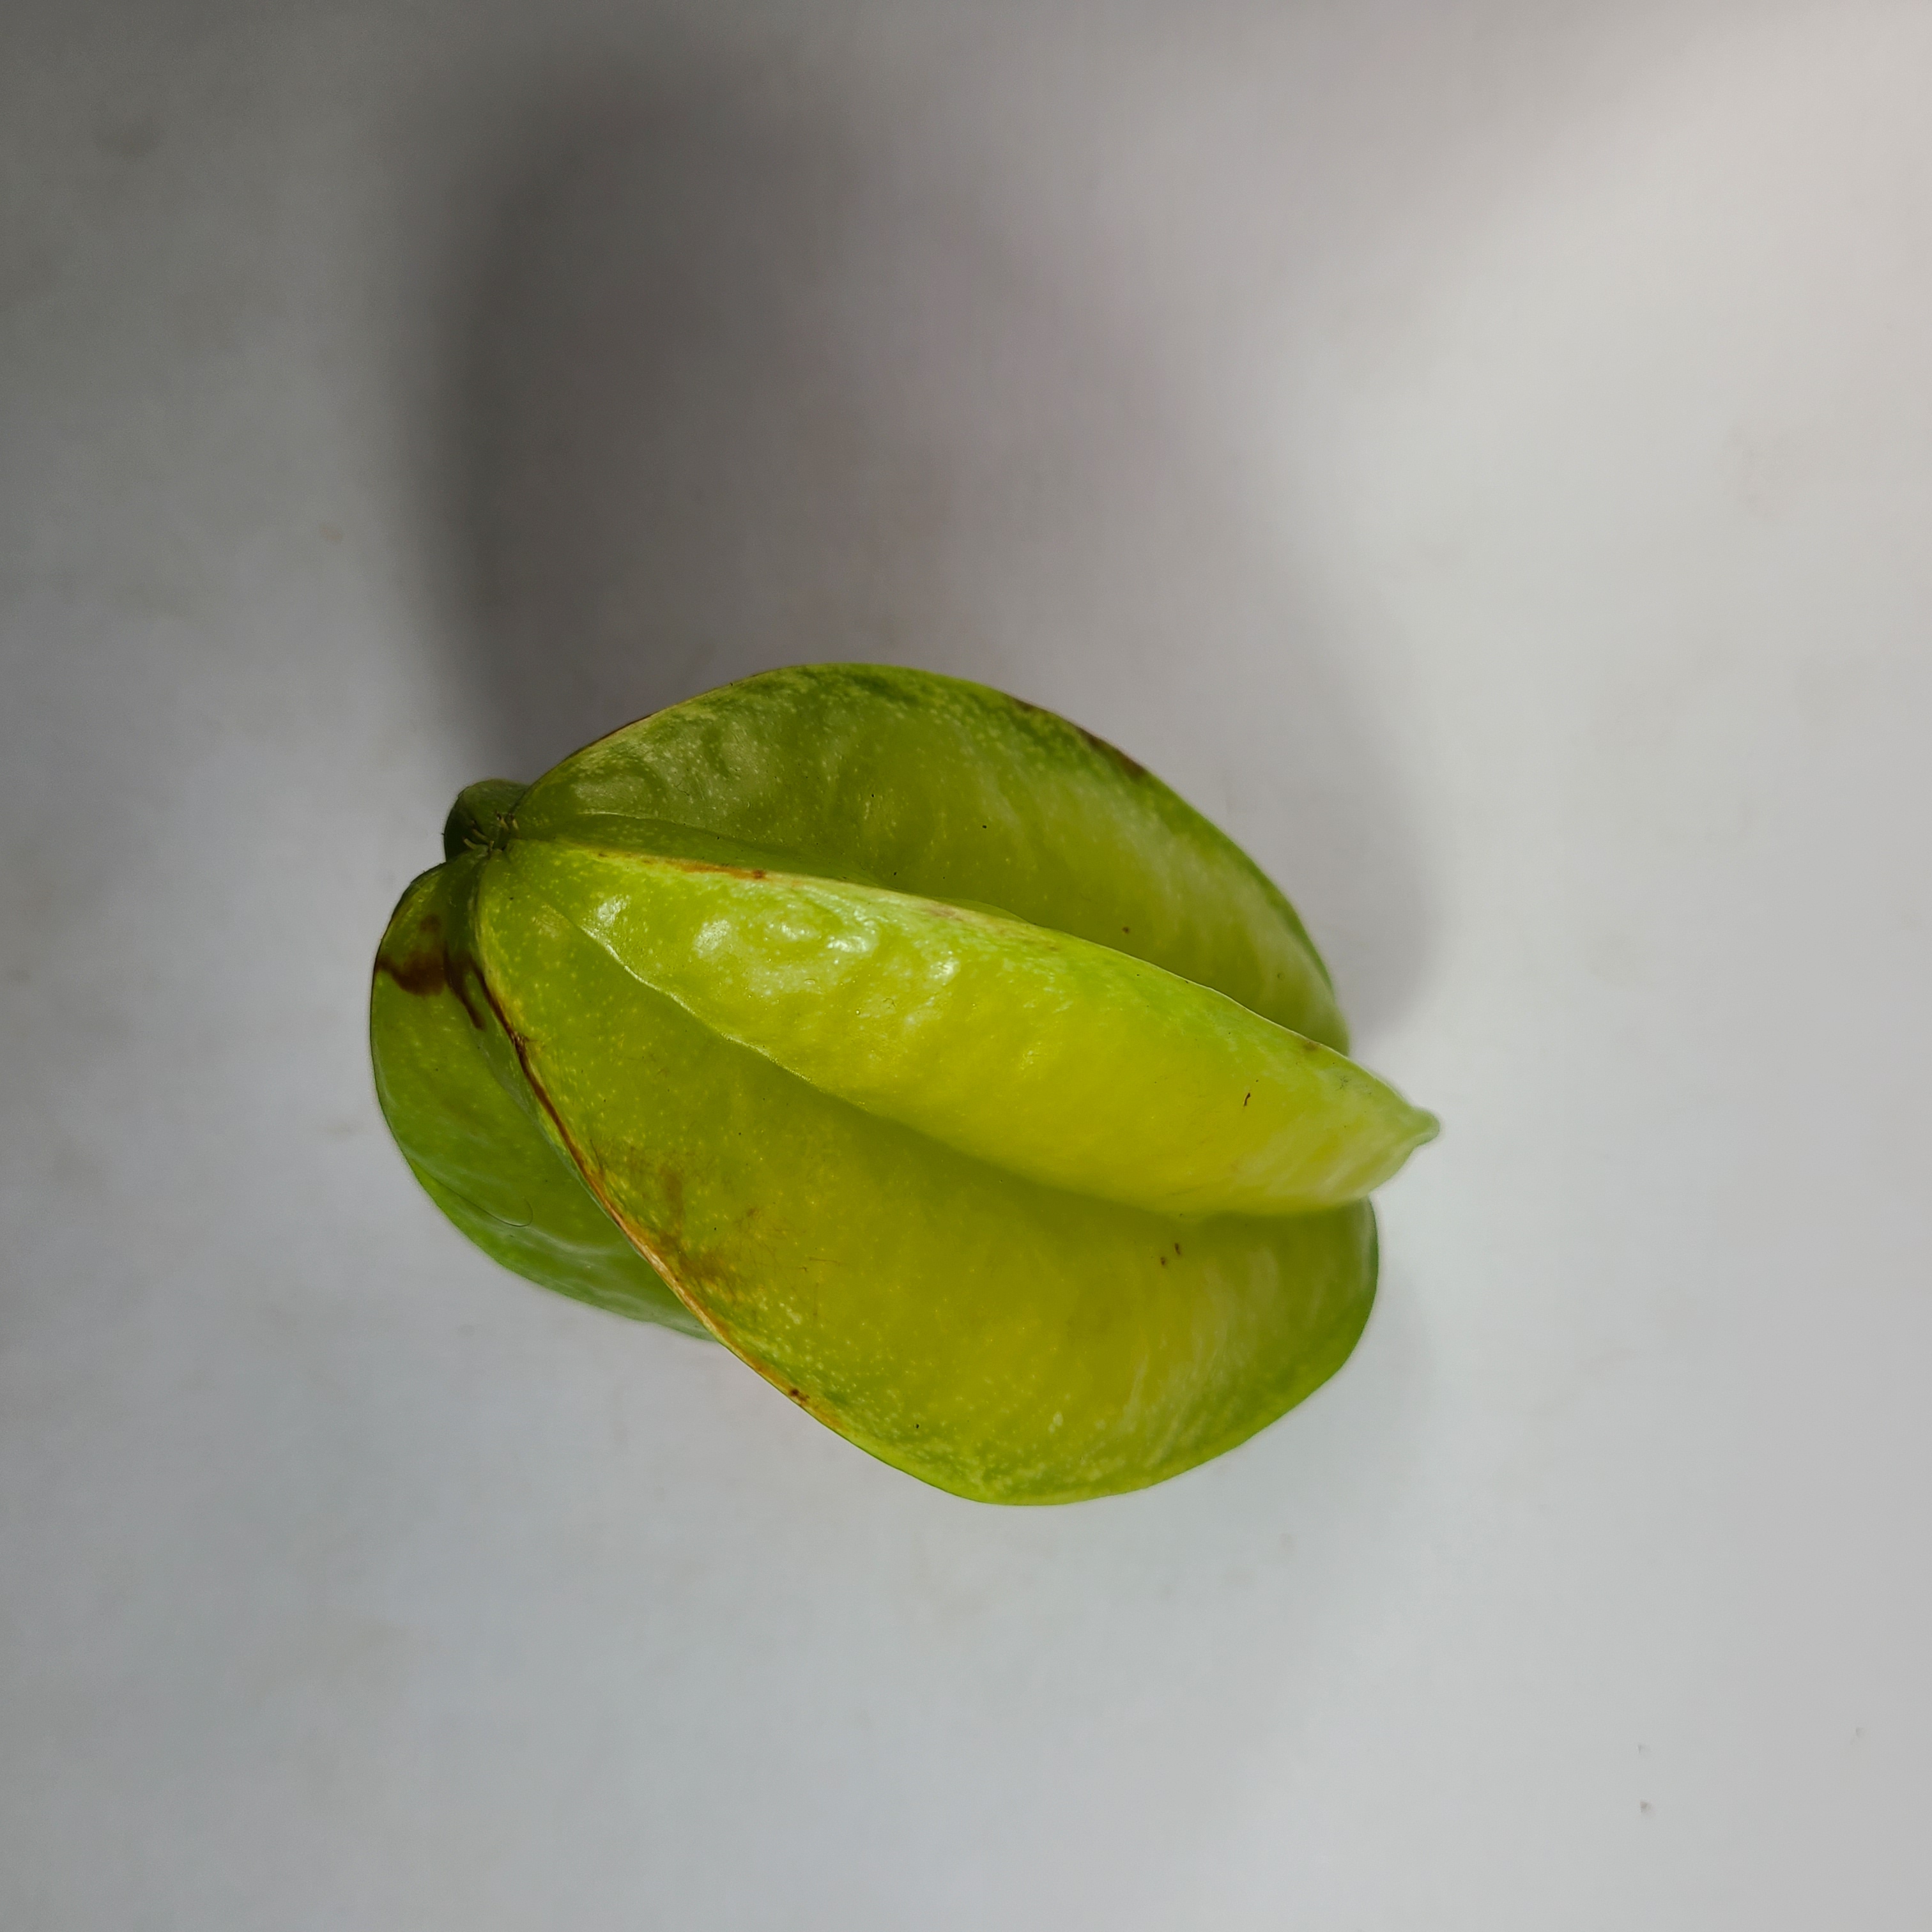
Label: Unhealthy Fruits